Health in Pakistan

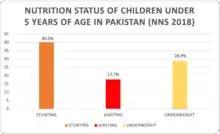
Malnutrition in children under 5 years of age in Pakistan according to National Nutrition Survey Pakistan 2018

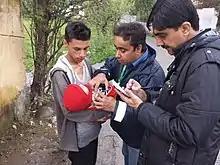
On March 26, 2014, two doctors from FELTP Pakistan check an infant in Muzaffarabad, Pakistan for the BCG vaccination scar.

Mental health disorders and injuries cause morbidity and mortality in Pakistan. They account for 58% of all deaths in the country. Pakistan has the sixth highest number of people in the world with diabetes; every fourth adult is overweight or obese; cigarettes are cheap; antismoking and road safety laws are poorly enforced. Pakistan has a high prevalence of blindness, with nearly 1% by WHO criteria for visual impairment – mainly due to cataract. Disability from blindness profoundly affects poverty, education and overall quality of life.